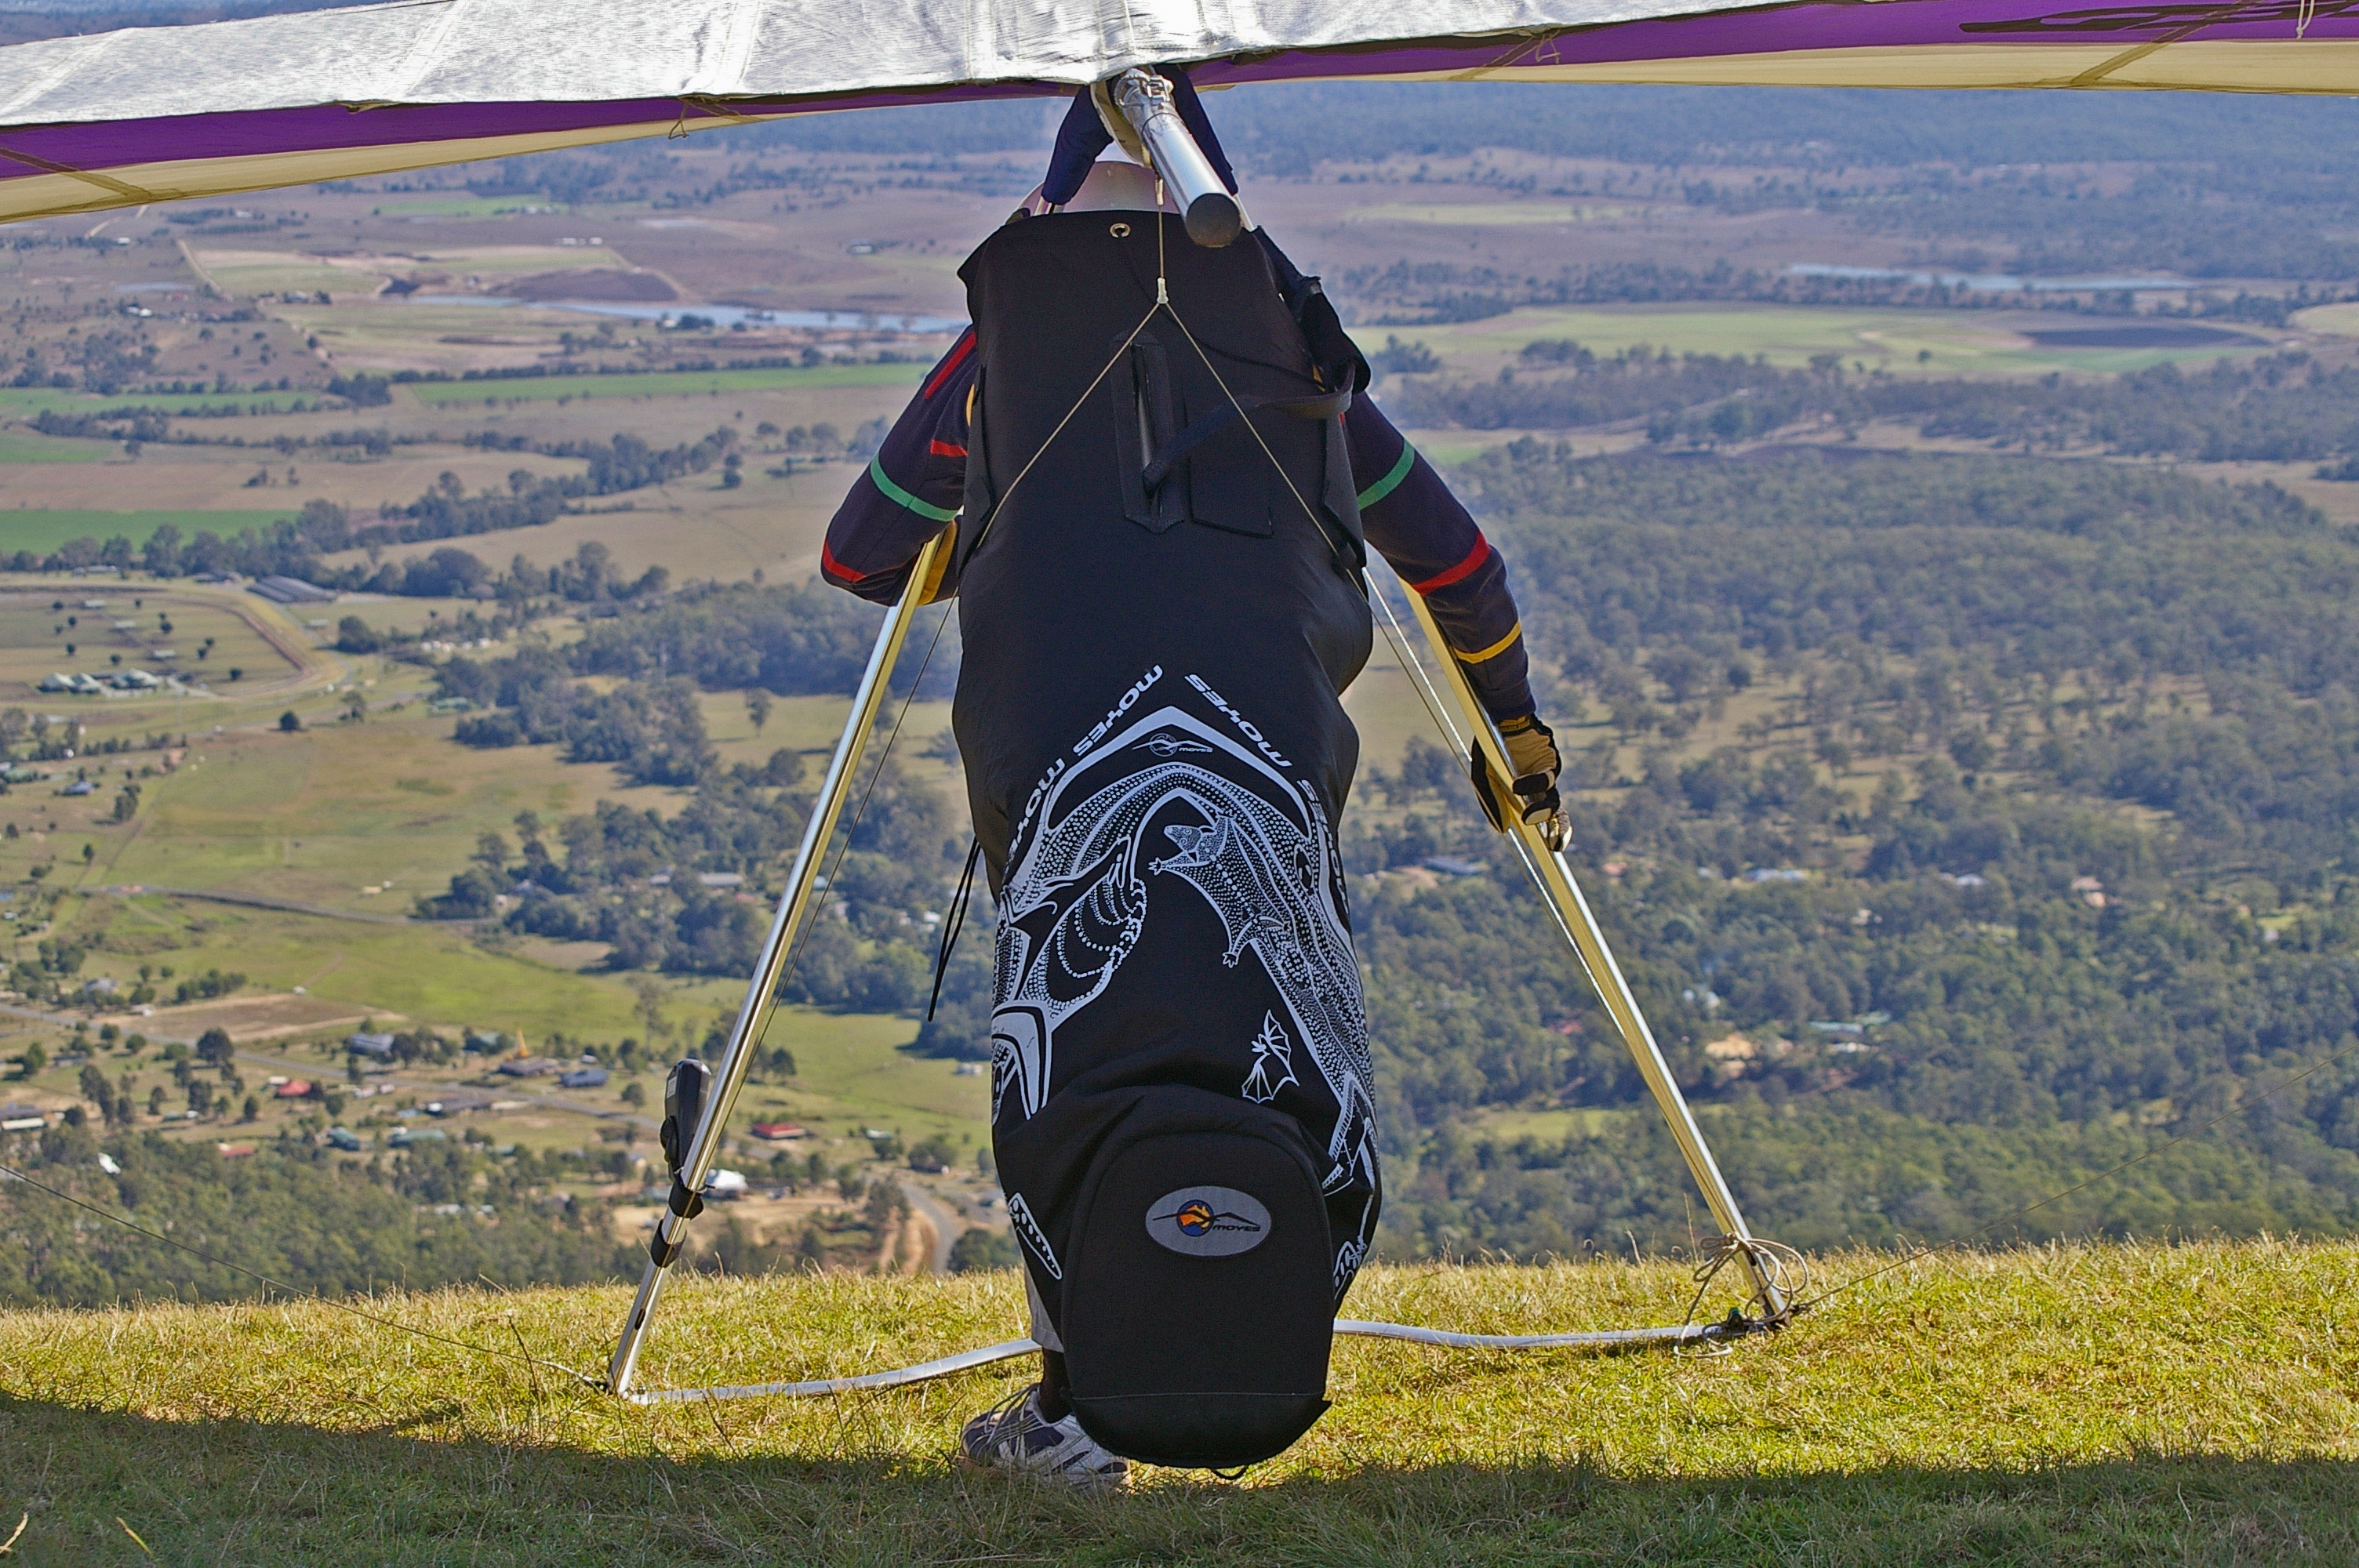
adventure, flying, recreation, rural, scenery, extreme sport, mountain top, launch, glider, australia, sports, gliding, take off, air sports, hang glider, outdoor recreation, windsports